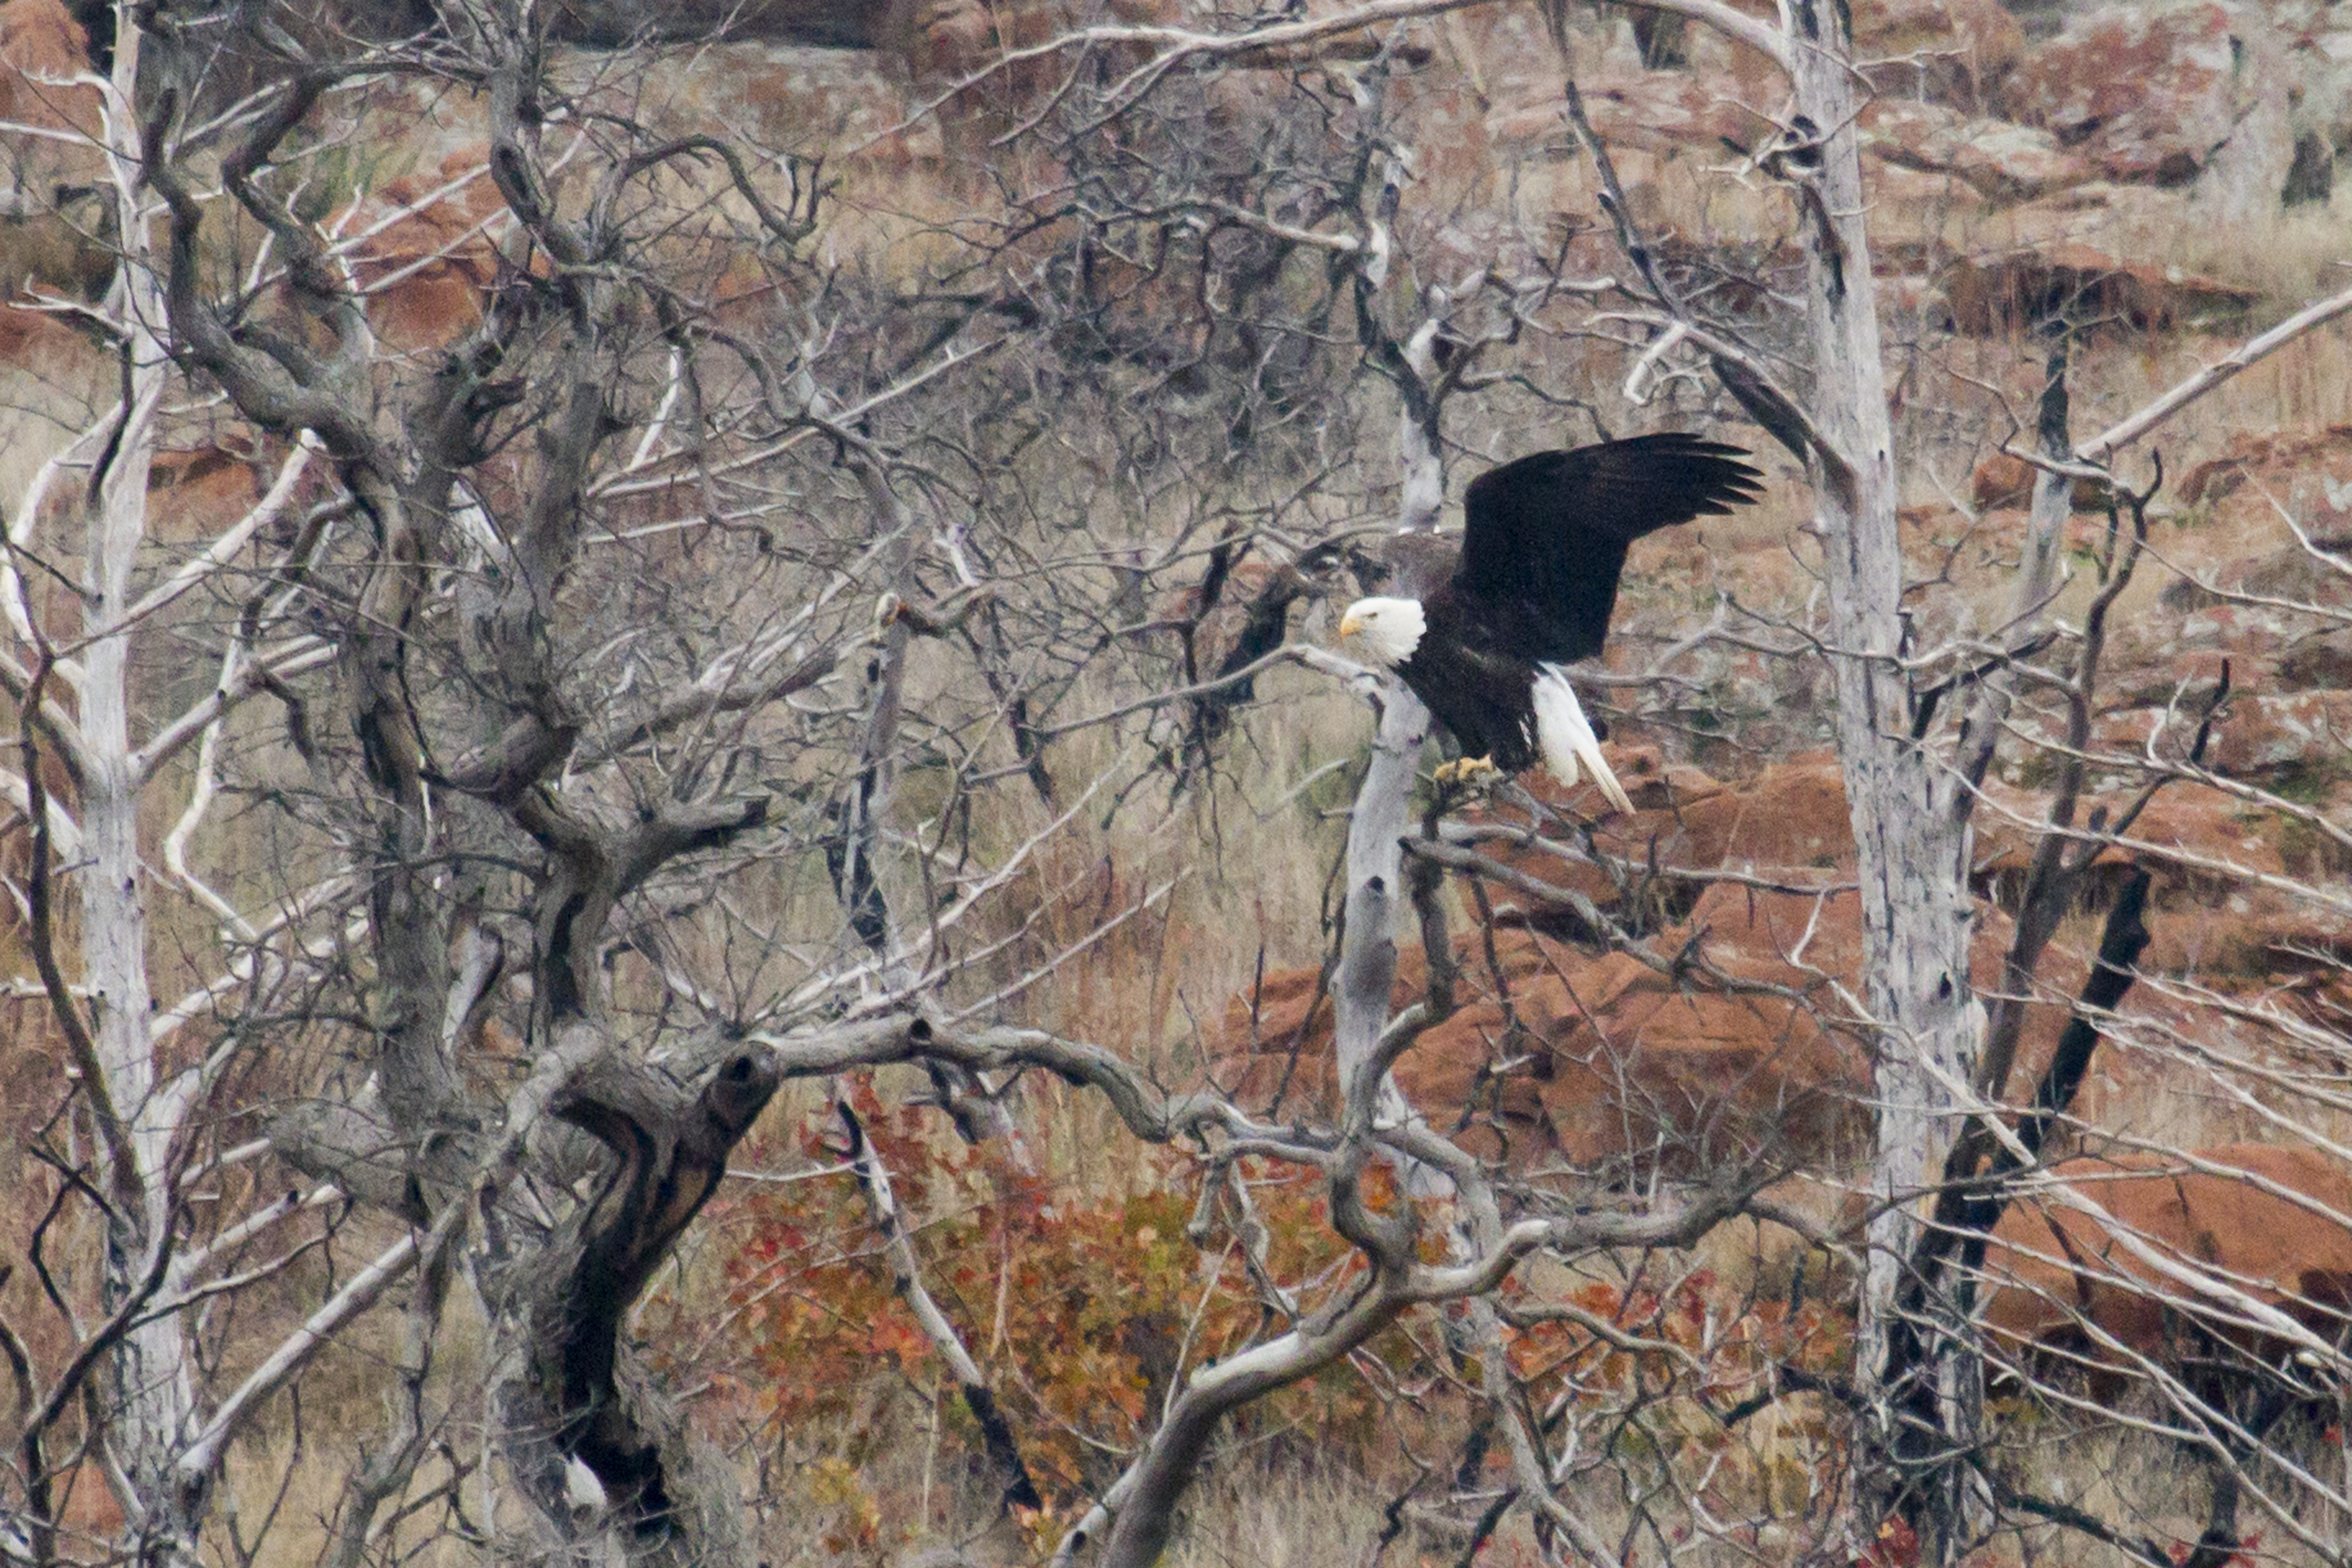
branch, bird, wildlife, eagle, fauna, oklahoma, baldeagle, larrysmith, wichitamountains